Atli Gíslason

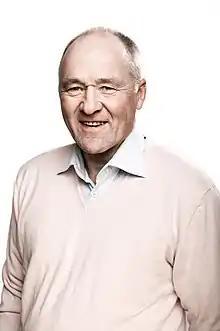

Atli Gíslason (born 12 August 1947) is a member of parliament of the Althing, the Icelandic parliament. He was first elected to represent the South constituency in 2007. He was elected as a member of the Left-Green Movement, but is now a non-party member. He is a co-founder of the new Rainbow political party, and stood for election in the 2013 parliamentary election as a member of that party.